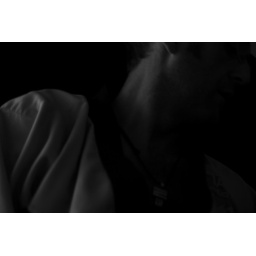
Taken against a black background. Brightness and contract only slightly adjusted to bring out the cross a little more.